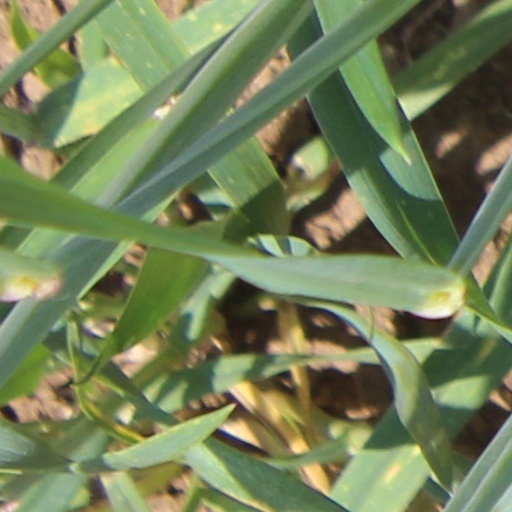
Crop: wheat